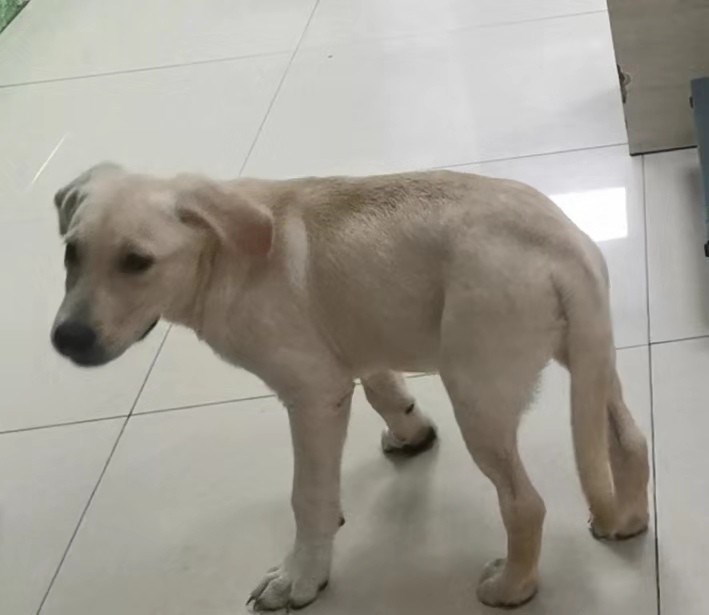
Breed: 3580-n000122-Labrador_retriever